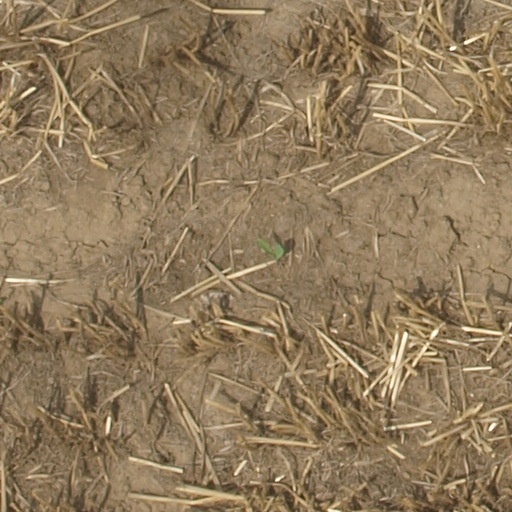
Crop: maize; corn